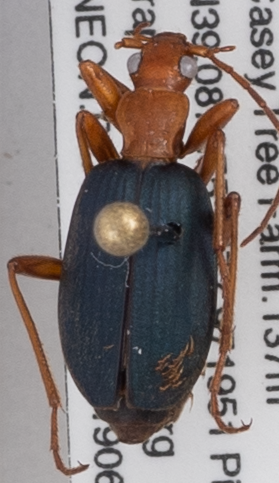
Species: Brachinus fumans
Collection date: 2019-06-04
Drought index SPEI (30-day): -0.9
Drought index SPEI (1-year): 2.09
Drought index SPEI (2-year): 2.09